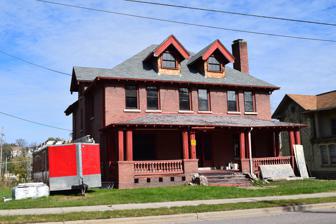
Building: Charles and Anna Ruhland House
Country: United States of America
Year built: 1909
United States historic place Charles and Anna Ruhland House U.S. National Register of Historic Places Location 213 Lynn St., Baraboo, Wisconsin Coordinates 43°27′55″N 89°44′30″W / 43.46528°N 89.74167°W / 43.46528; -89.74167 Built 1909 Architectural style American Craftsman NRHP reference No. 100000774 Added to NRHP March 20, 2017 The Charles and Anna Ruhland House is a historic house at 213 Lynn Street in Baraboo, Wisconsin . The house was built in 1909 for Charles Ruhland, owner of the Ruhland Brewing Company, and his wife Anna. It has an American Craftsman design, a style popularized in the early twentieth century which emphasized simplicity and harmony with nature; the architect who designed the house is unknown. The two-and-a-half story brick house features a wide front porch supported by wooden posts, exposed rafter tails at the edges of the roof, and a hip roof with gabled dormers . The interior has an open plan with large windows to let in natural light. While Charles Ruhland lost his brewery to bankruptcy in 1918, he and his family lived in the house until the late 1930s, when one of his former employees converted it to a boarding house . The house was added to the National Register of Historic Places on March 20, 2017. References